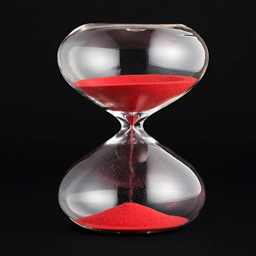
hourglass with red sand running through the bulbs